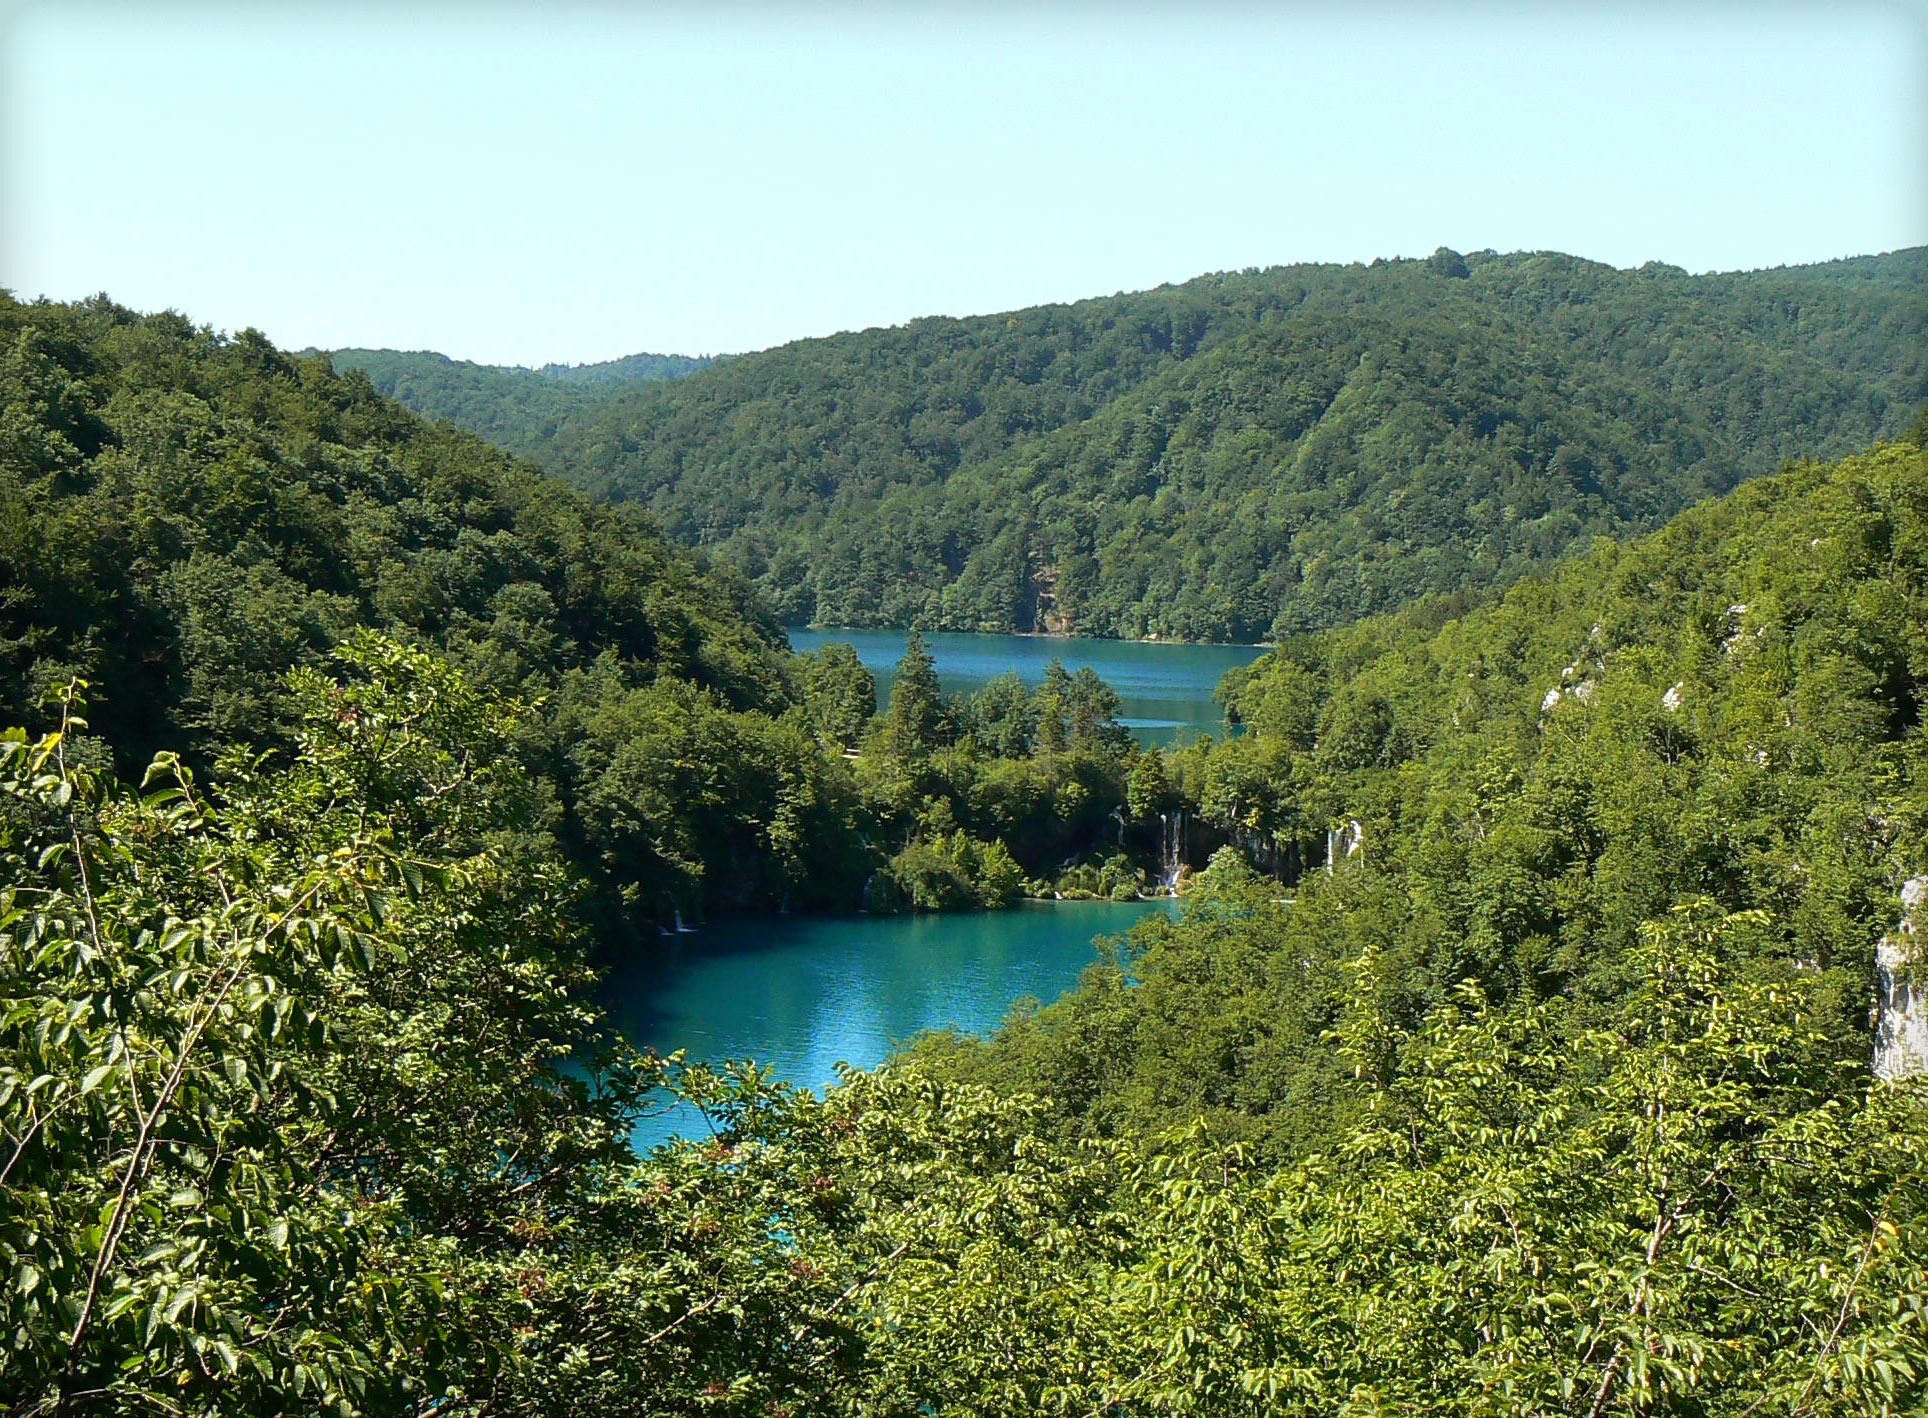
landscape, tree, water, nature, forest, outdoor, wilderness, mountain, sky, hill, lake, river, land, wild, environment, jungle, scenic, natural, scenery, bay, fjord, reservoir, national park, croatia, vegetation, rainforest, escarpment, crater lake, watercourse, tarn, nature reserve, hill station, biome, water resources, tropical and subtropical coniferous forests, mount scenery, valdivian temperate rain forest